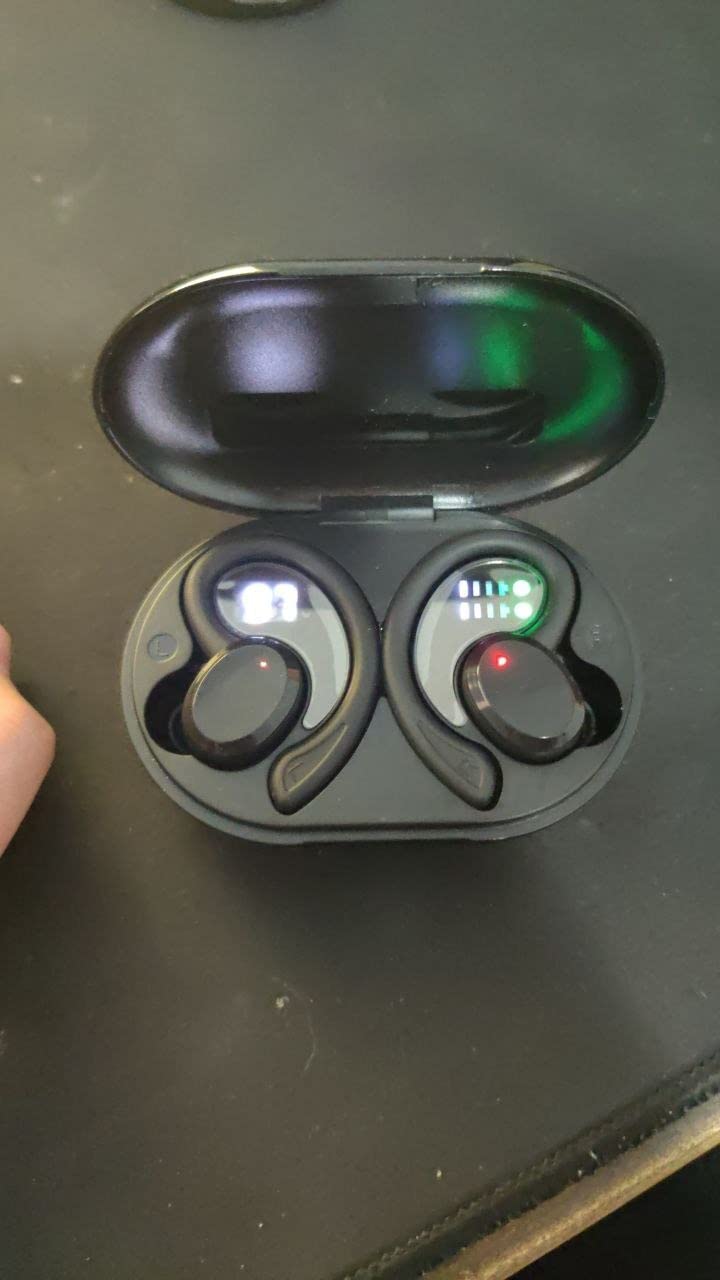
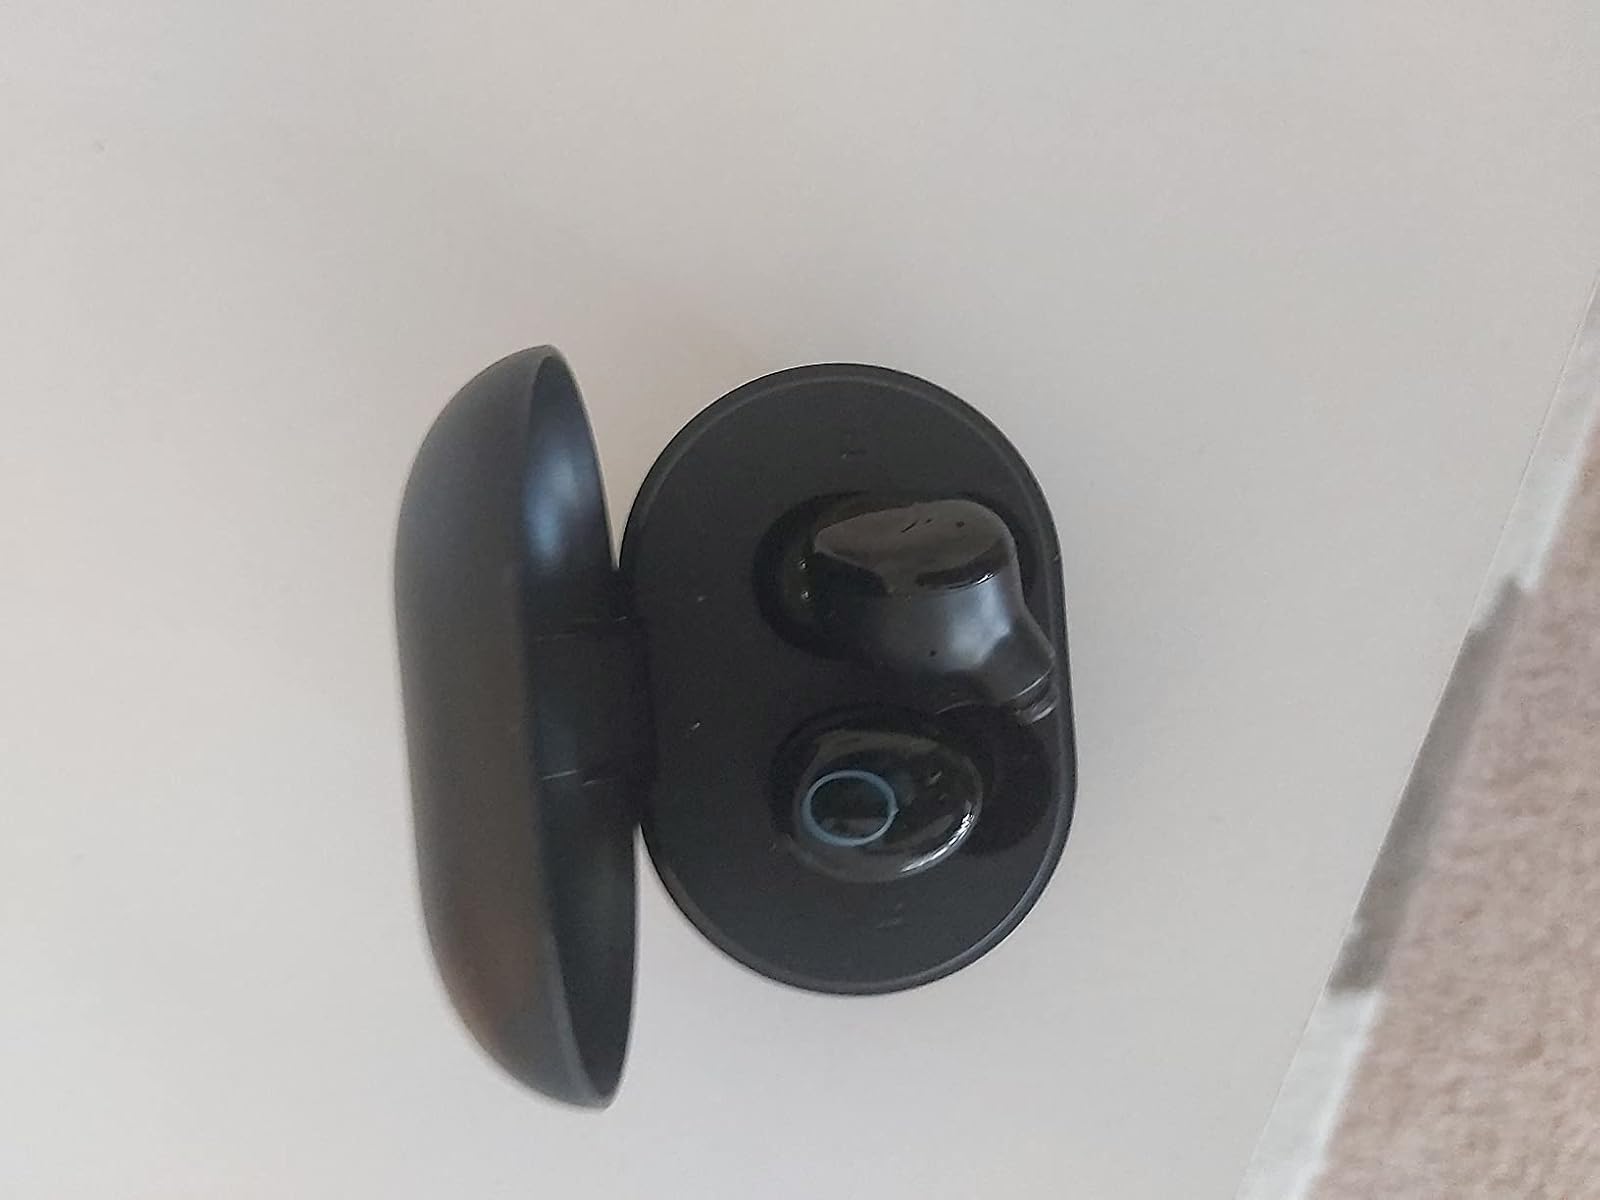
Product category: earbuds
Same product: no